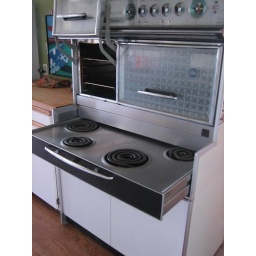
stove and oven in use